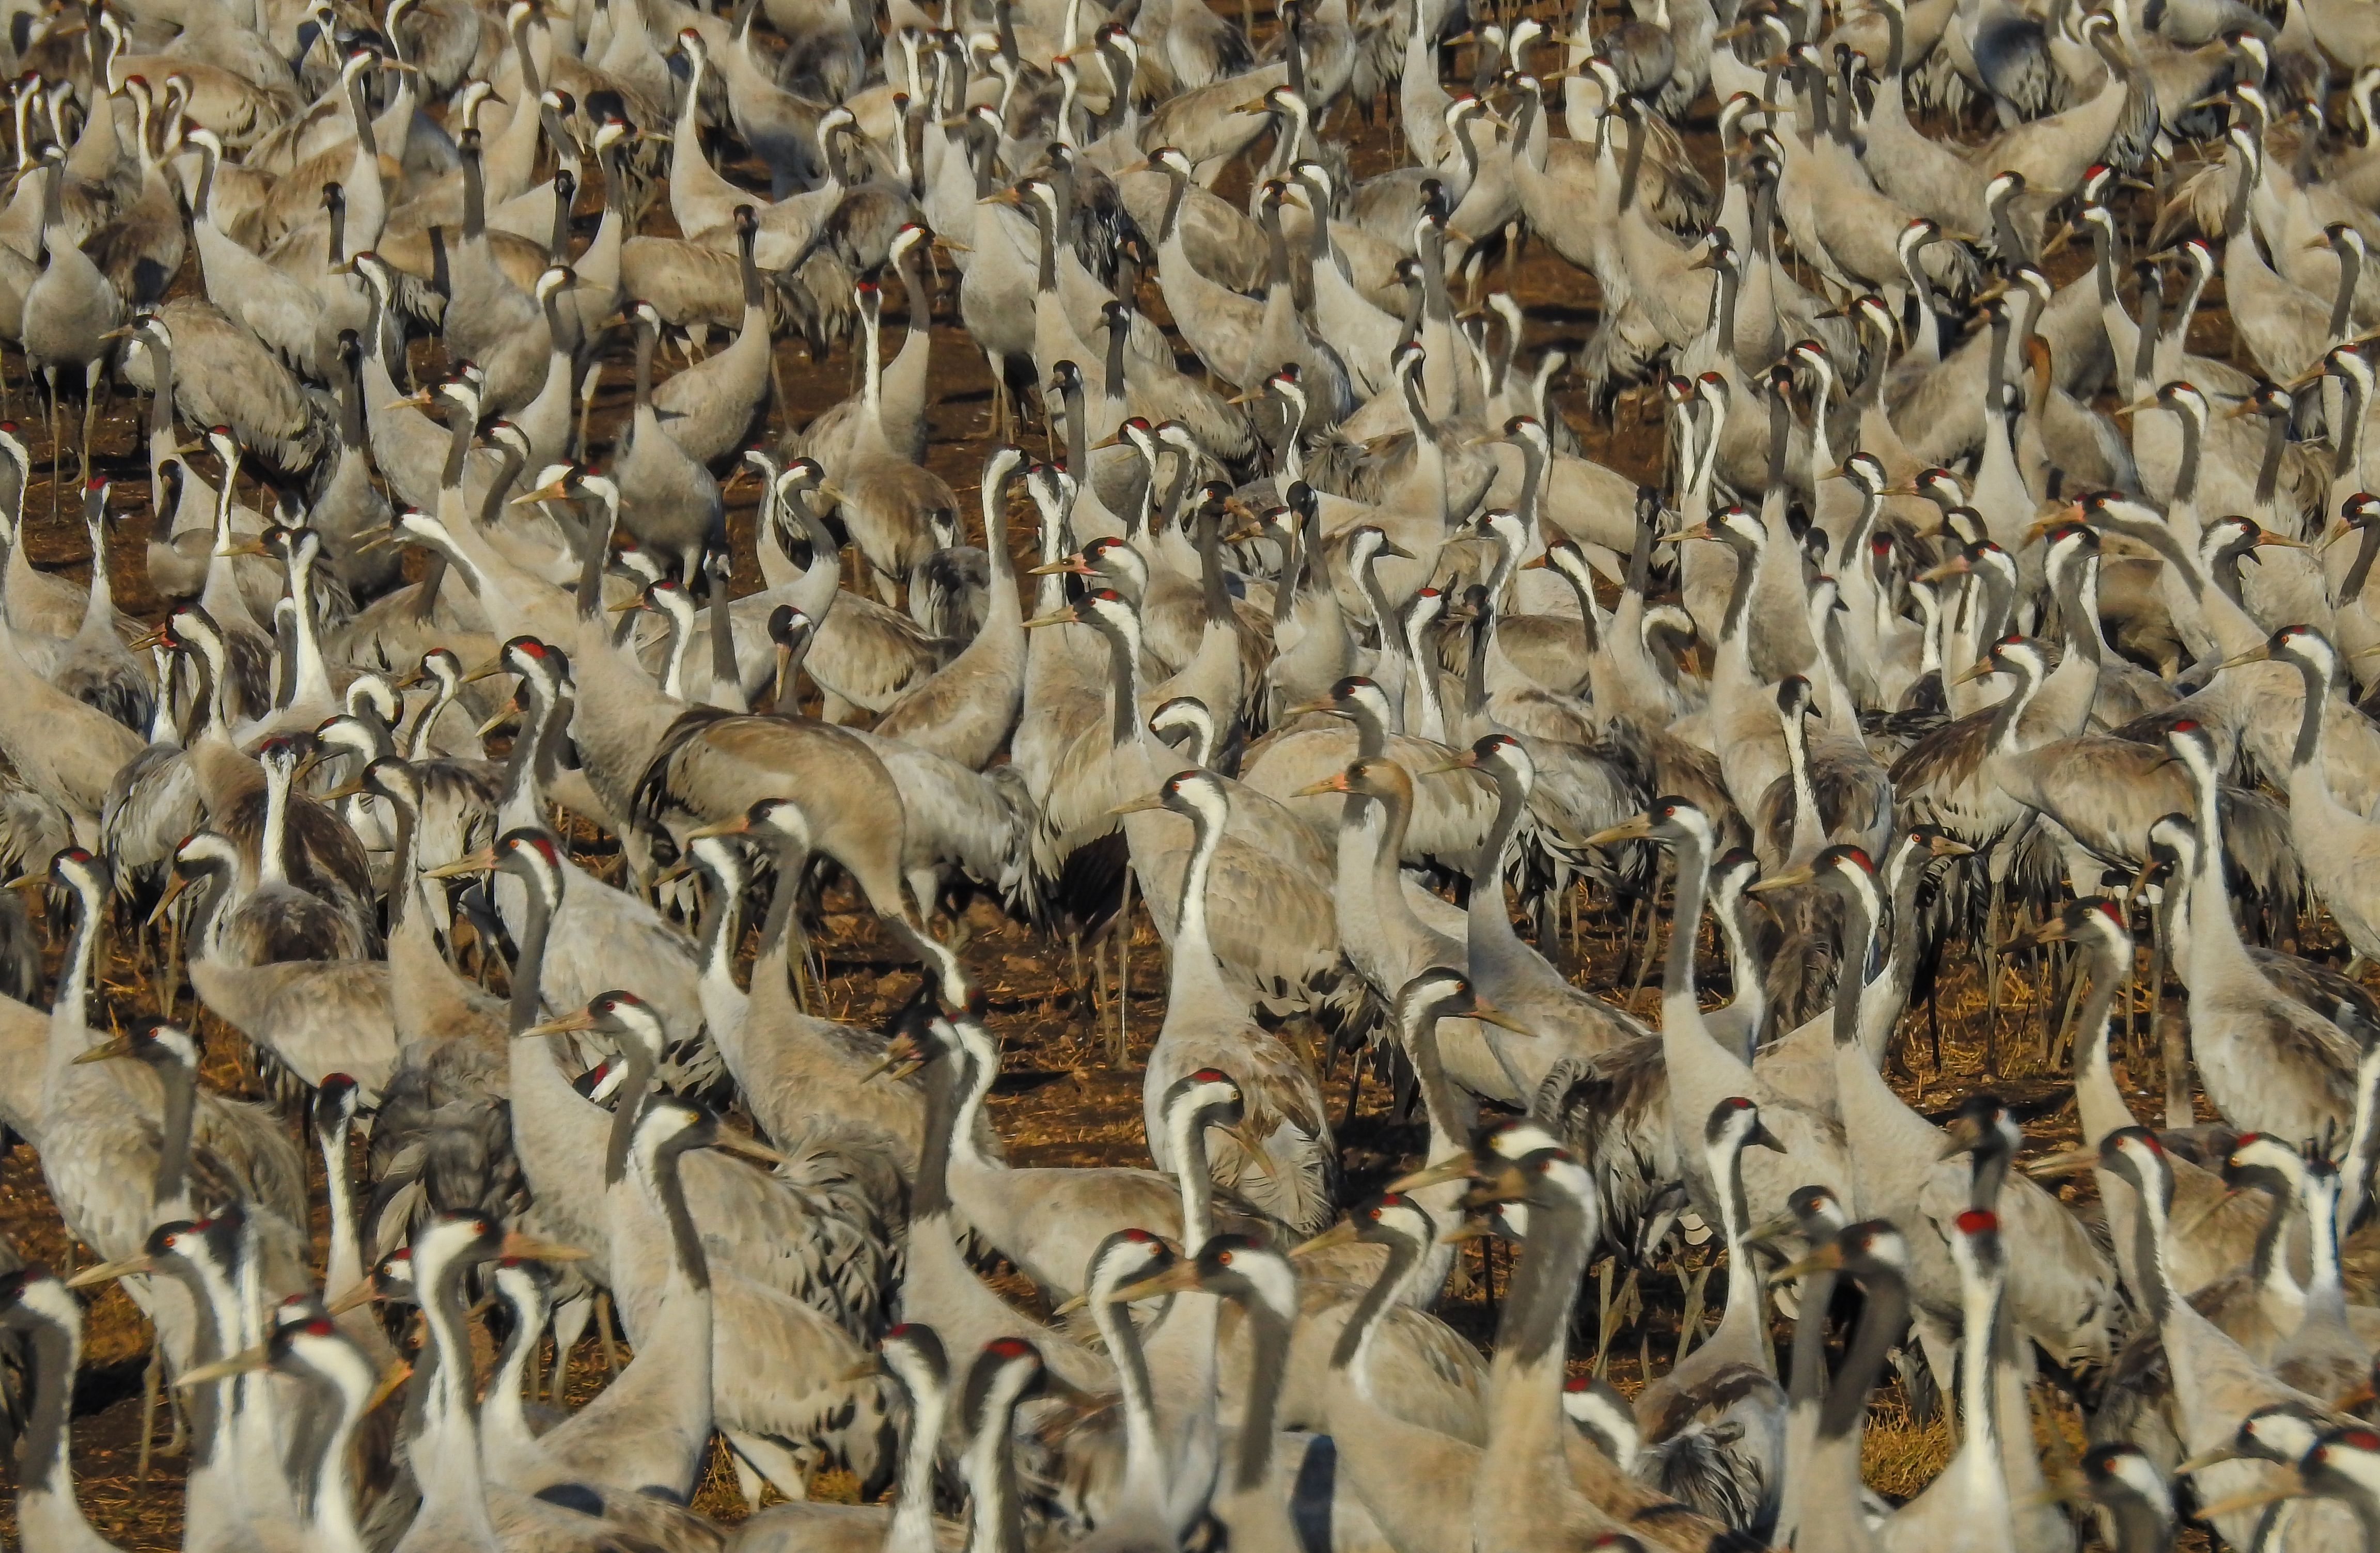
Feathered Symphony
A dense gathering of cranes standing closely on earthy ground during daylight, creating a mesmerizing pattern
Taken from straight above, the photo places the viewer in a sea of cranes, huddled together and pointing in all directions. The composition emphasizes repetition and movement in rigidity. The mood is alive and serene, with sunlight casting soft shadows. The color palette is muted greys, creamy whites, and earthy browns, producing a grounded, naturalistic appearance exactly the way to photograph nature's order of chaos.
Labels: Animal, Herd, Flock, Bird, Waterfowl, Crane Bird, Goose, earthy ground
Camera: NIKON COOLPIX P900
Aperture: F5.6
Exposure: 1/800 sec
ISO: 100
Focal length: 152.0 mm